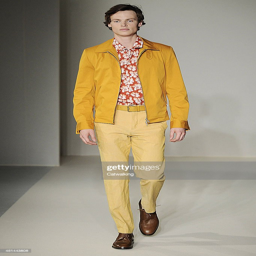
a model walks the runway at the summer fashion show during paris menswear fashion week .